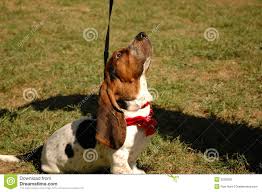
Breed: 235-n000097-clumber